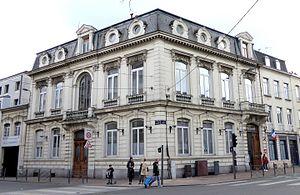
Hôtel Courmont rue d'Arras
Louis Bonaventure Vanhoenacker est un homme politique français né le 16 janvier 1734 à Lille et y décédé le 22 mars 1794.
Moulins, officiellement Lille-Moulins, est un quartier populaire du sud de Lille, classé zone franche urbaine, qui compte environ 20 000 habitants.
La rue d’Arras est une voie publique urbaine de la commune de Lille, dans le département français du Nord.